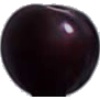
Label: cherry_wax_black